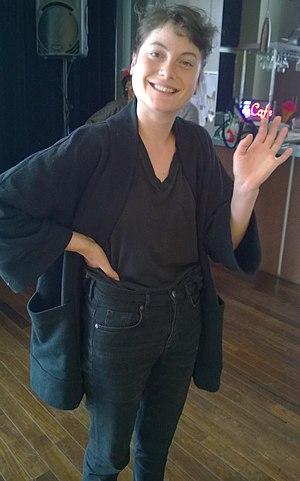
Ma photo de Julianne Côté à fr:Montréal (Québec, Canada) à la maison de la culture Maisonneuve.
Julianne Côté est une actrice québécoise.